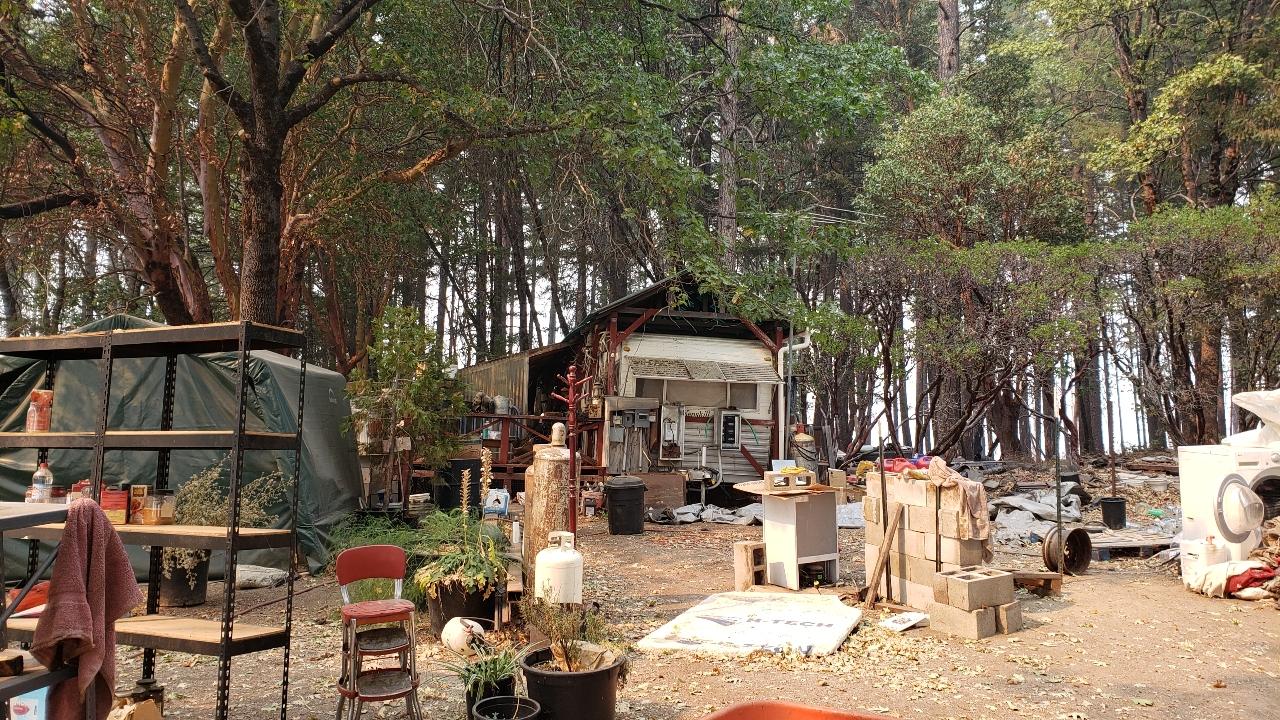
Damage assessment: no_damage